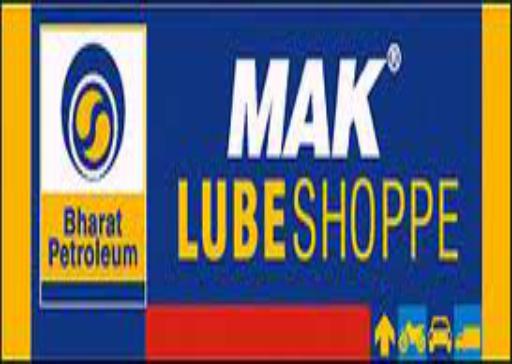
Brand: mak lubricants
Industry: Necessities